Geisweid

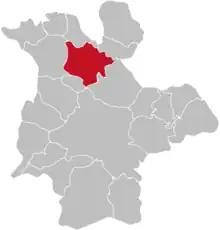
Location of Geisweid (red) in Siegen

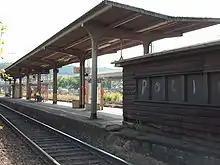
Train station in Siegen-Geisweid

Geisweid is a suburban part (Stadtteil) of the city Siegen in Germany.